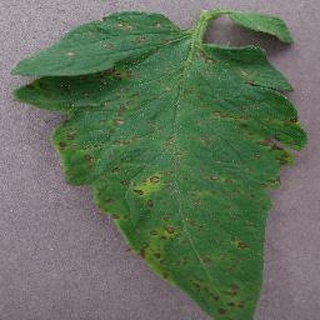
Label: tomato_septoria_leaf_spot